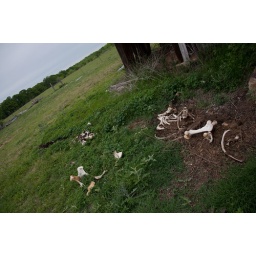
Old cow died by the old house